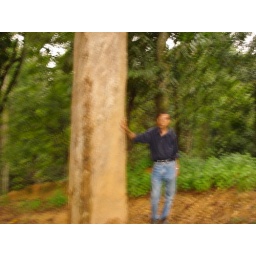
Posing by a forest giant in the rainforest above Neriyamangalam. The tree has butressed roots (not visible)